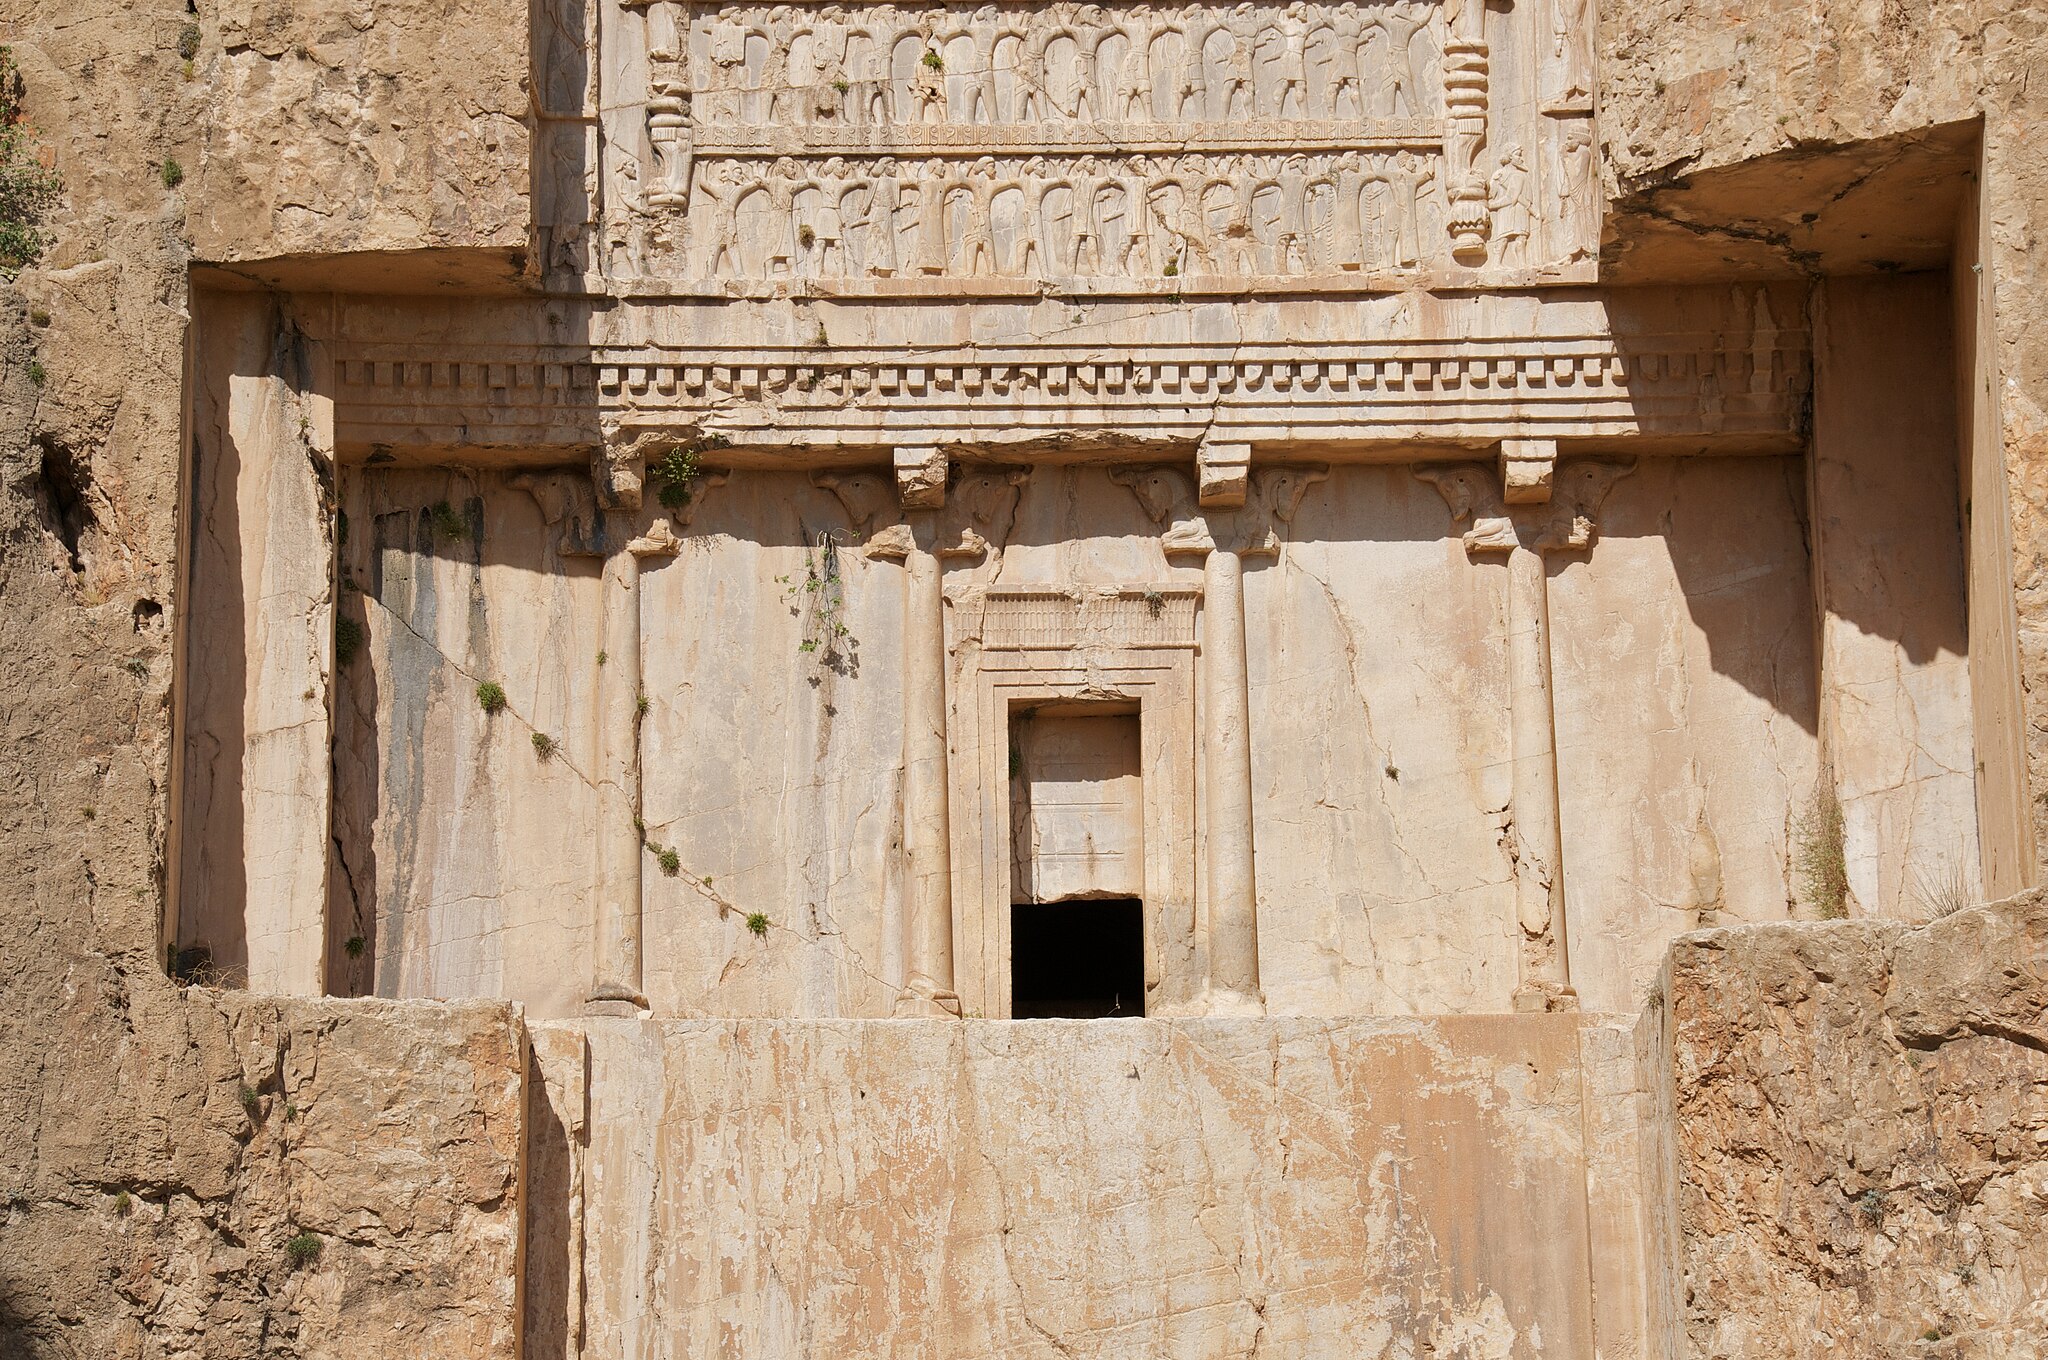
Title: Xerxes detail entrance
Description: Xerxes detail entrance
Date: 2010-04-19 15:50:21
Categories: Tomb of Xerxes I, Flickr images reviewed by FlickreviewR 2